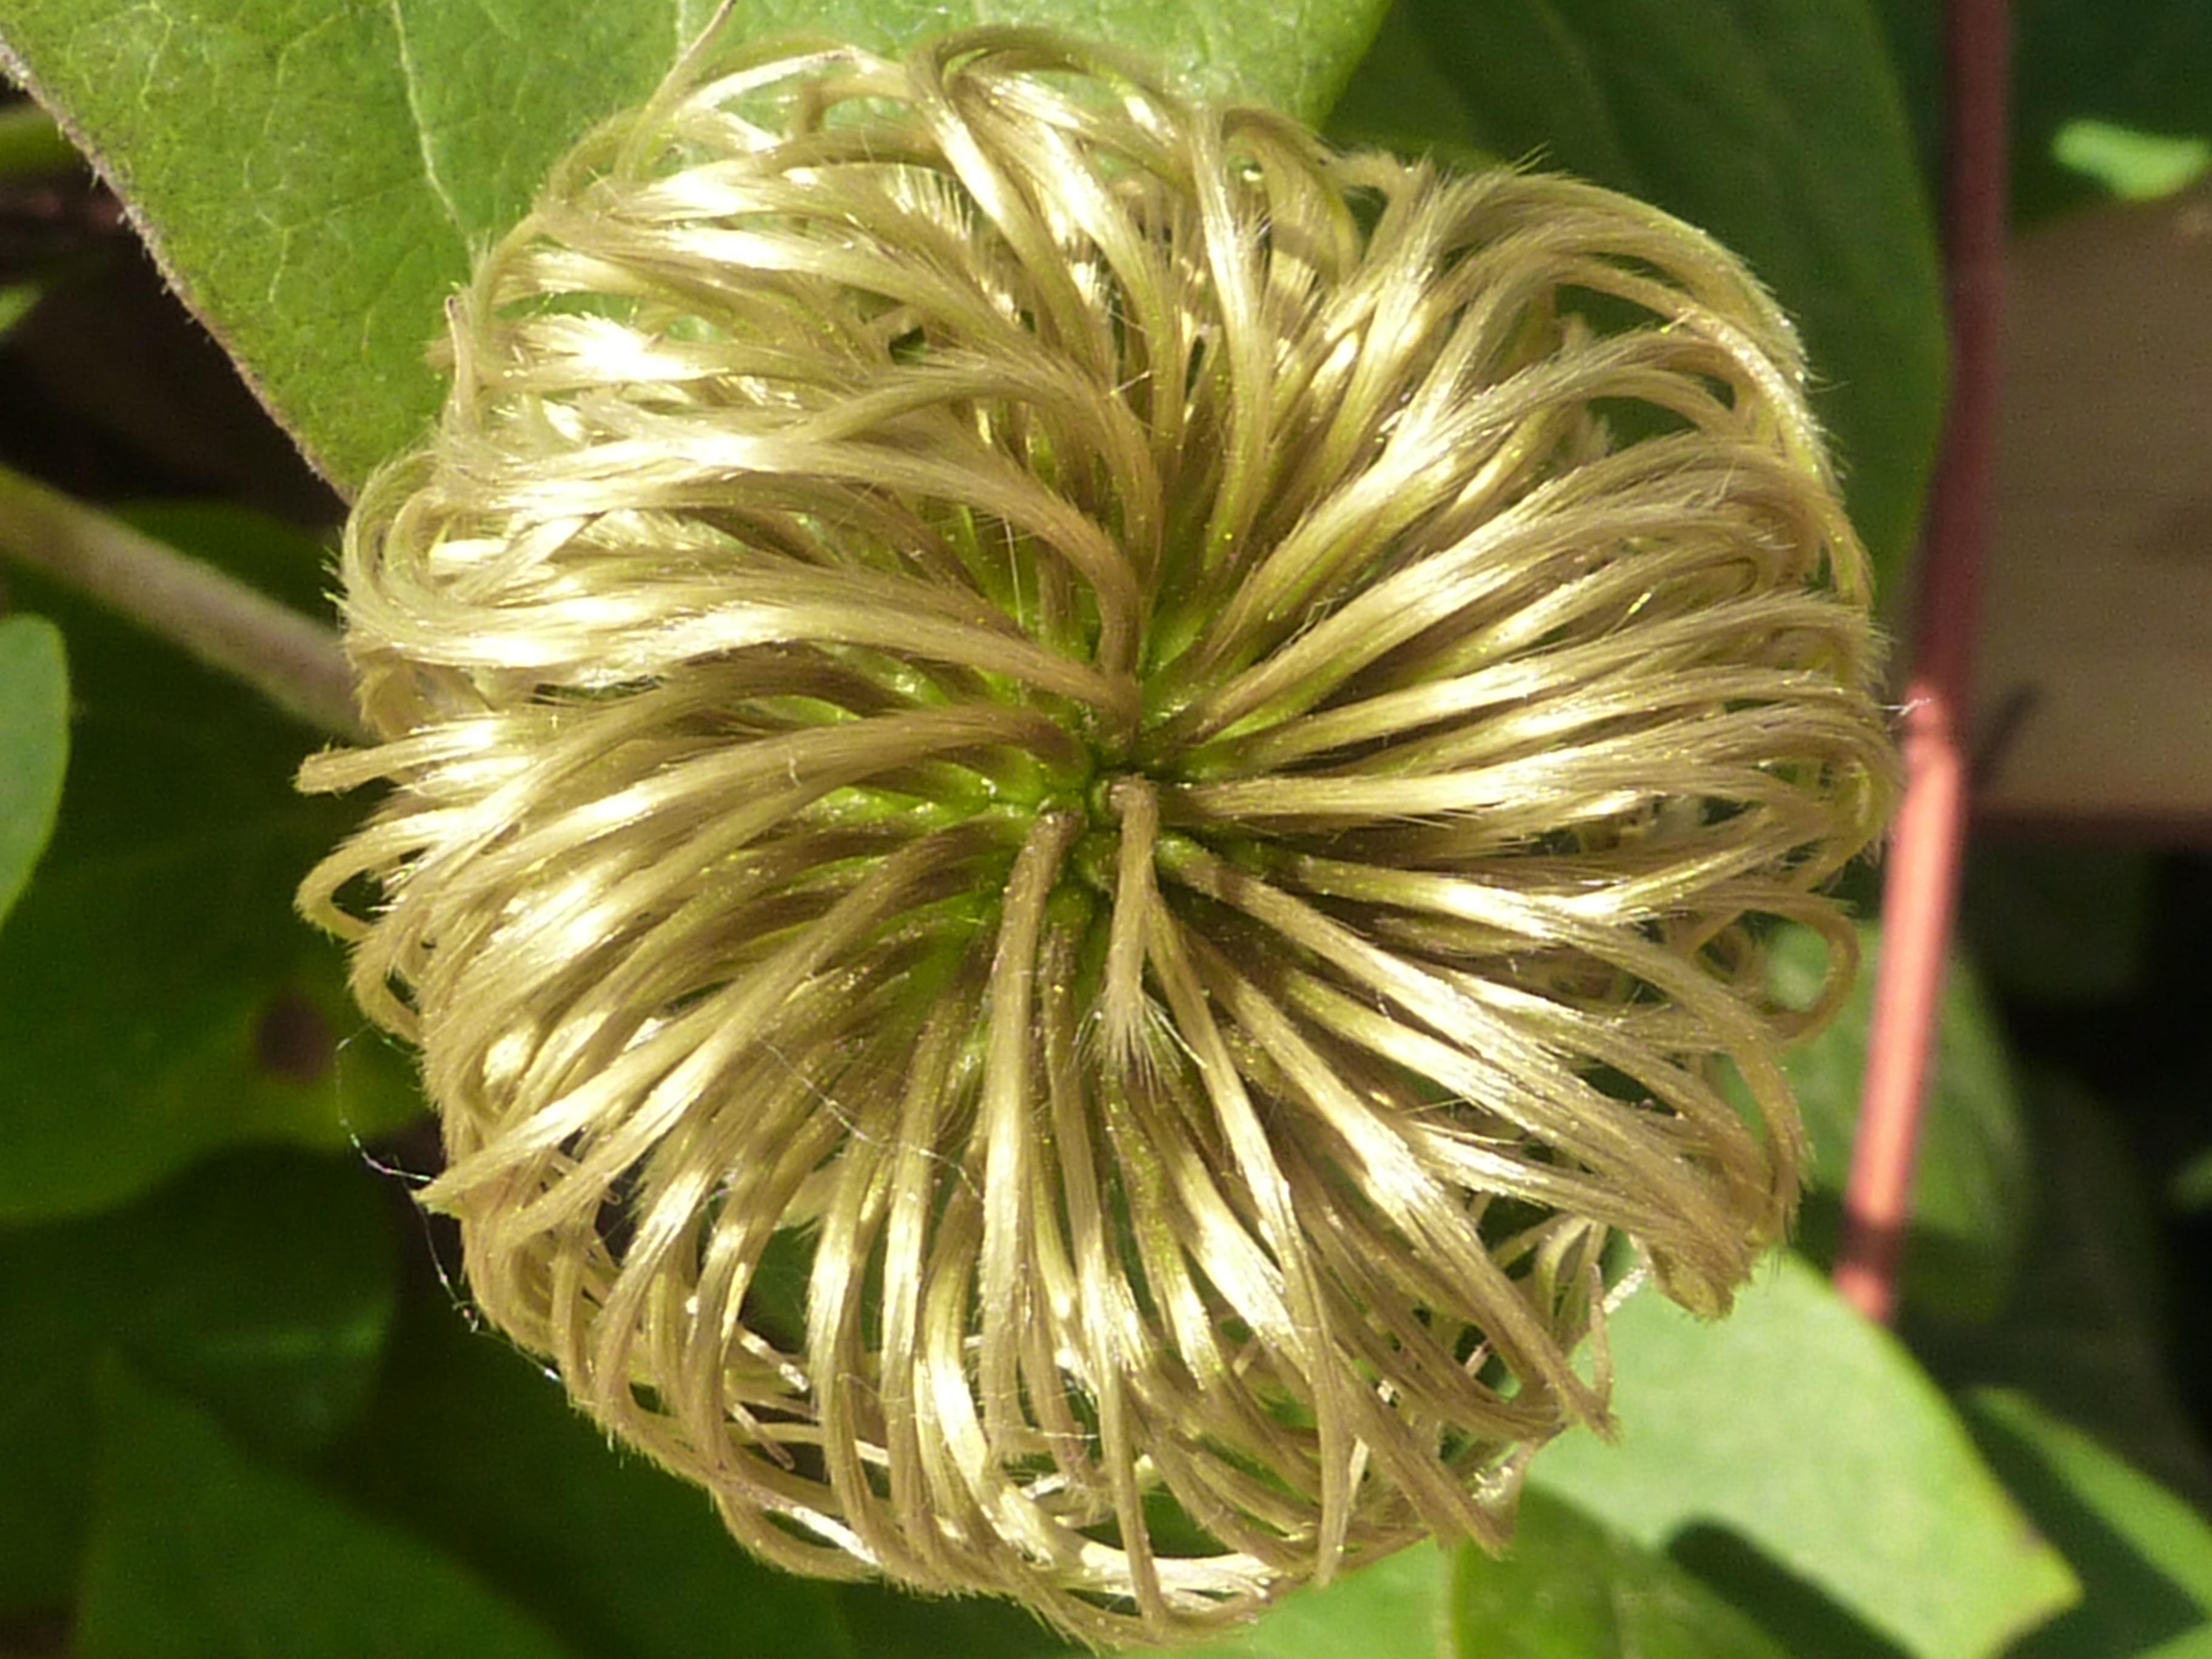
tree, nature, plant, fruit, leaf, flower, green, produce, botany, flora, hairy, clematis, bud, macro photography, flowering plant, plant stem, land plant